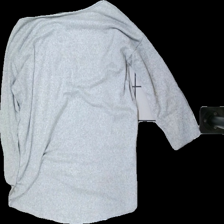
View: back
Type: Sweater
Category: Ladies
Brand: Soaked In Luxury
Colors: Grey, Green, Pink
Material: 95% polyester, 5% elastane
Pattern: Floral print
Cut: C-collar, Regular
Size: S
Season: All
Price range: 50-100
Recommended usage: Reuse